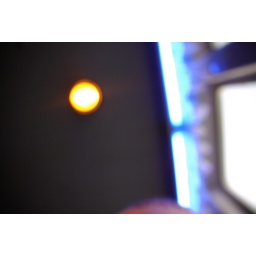
The ceiling of a bar on a boat (MV Marco Polo, near Split).